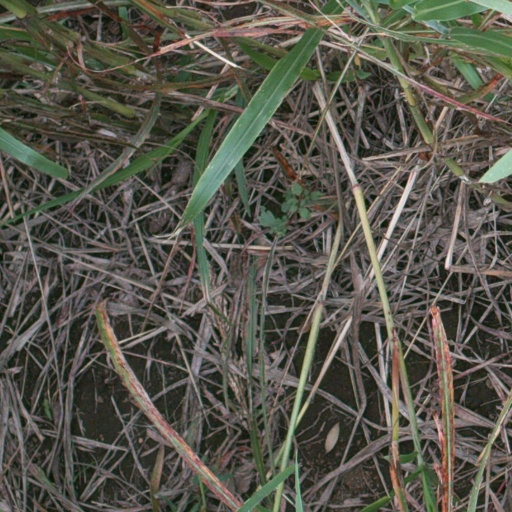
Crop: sorghum